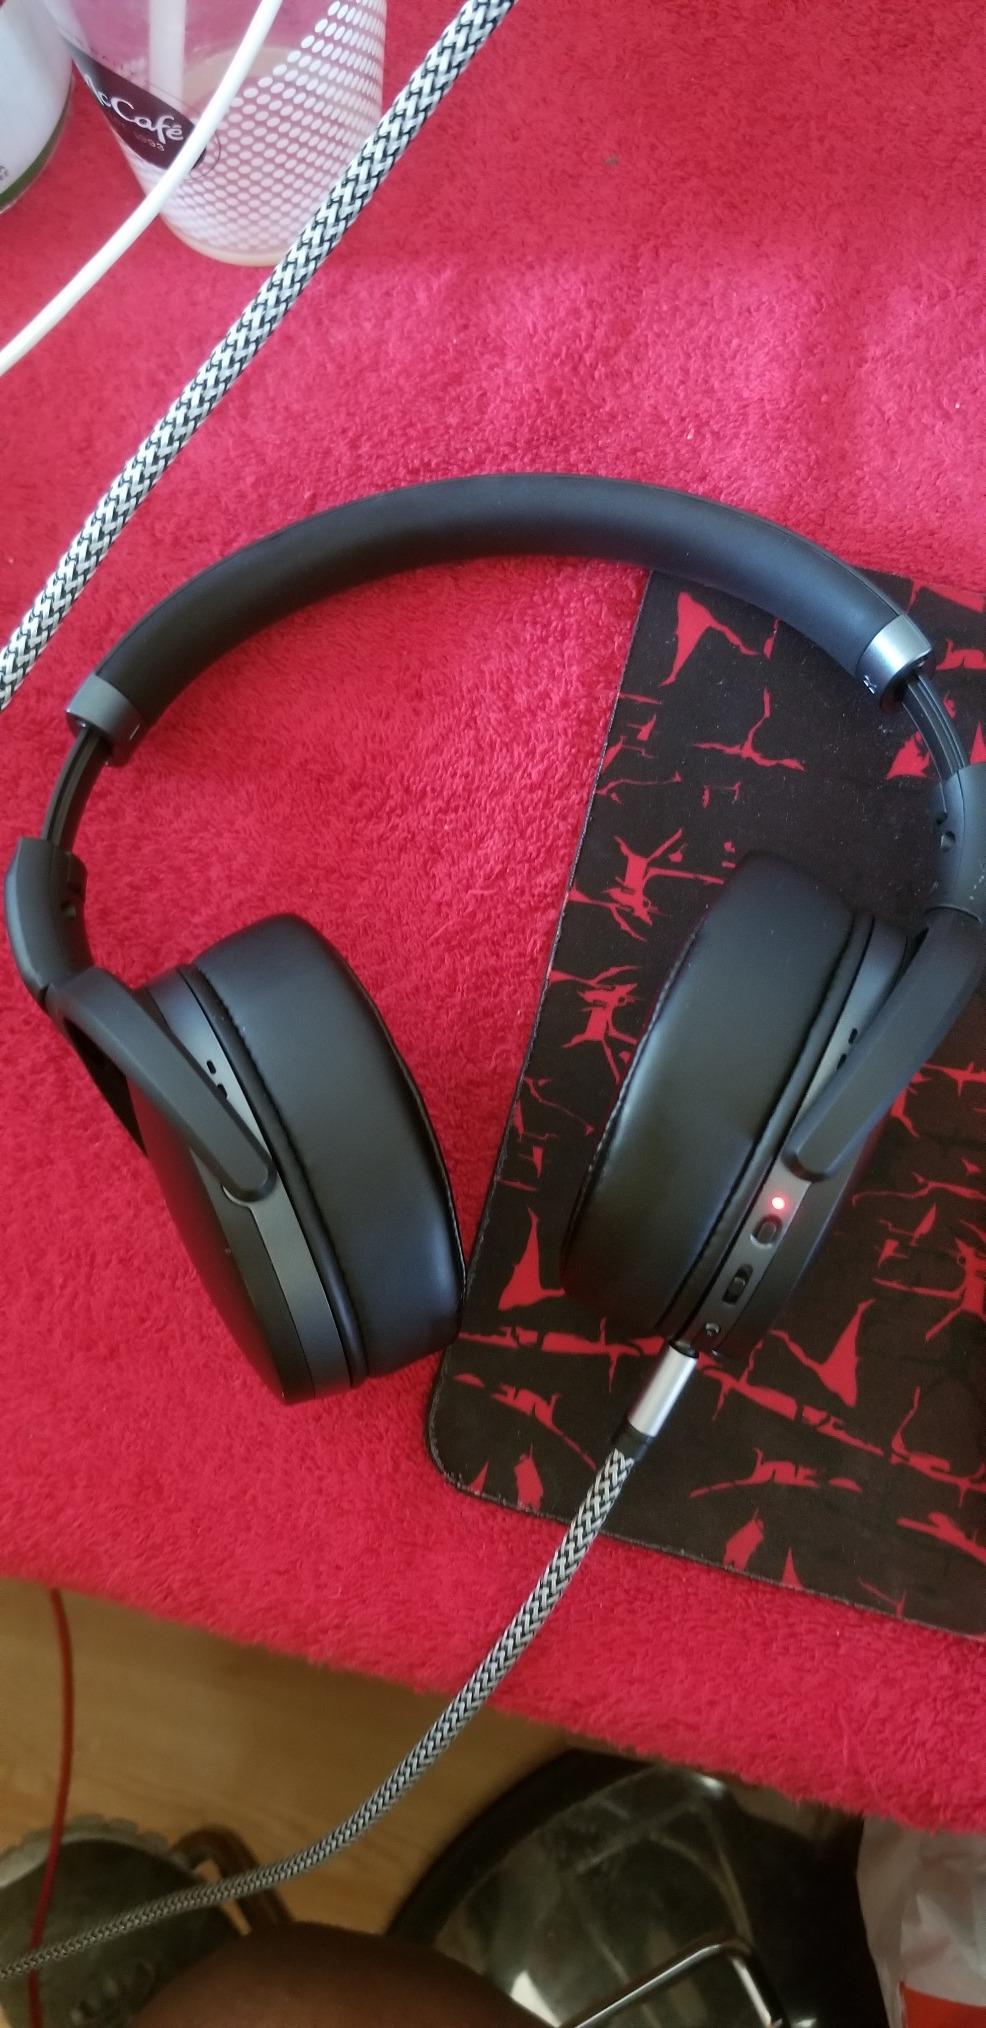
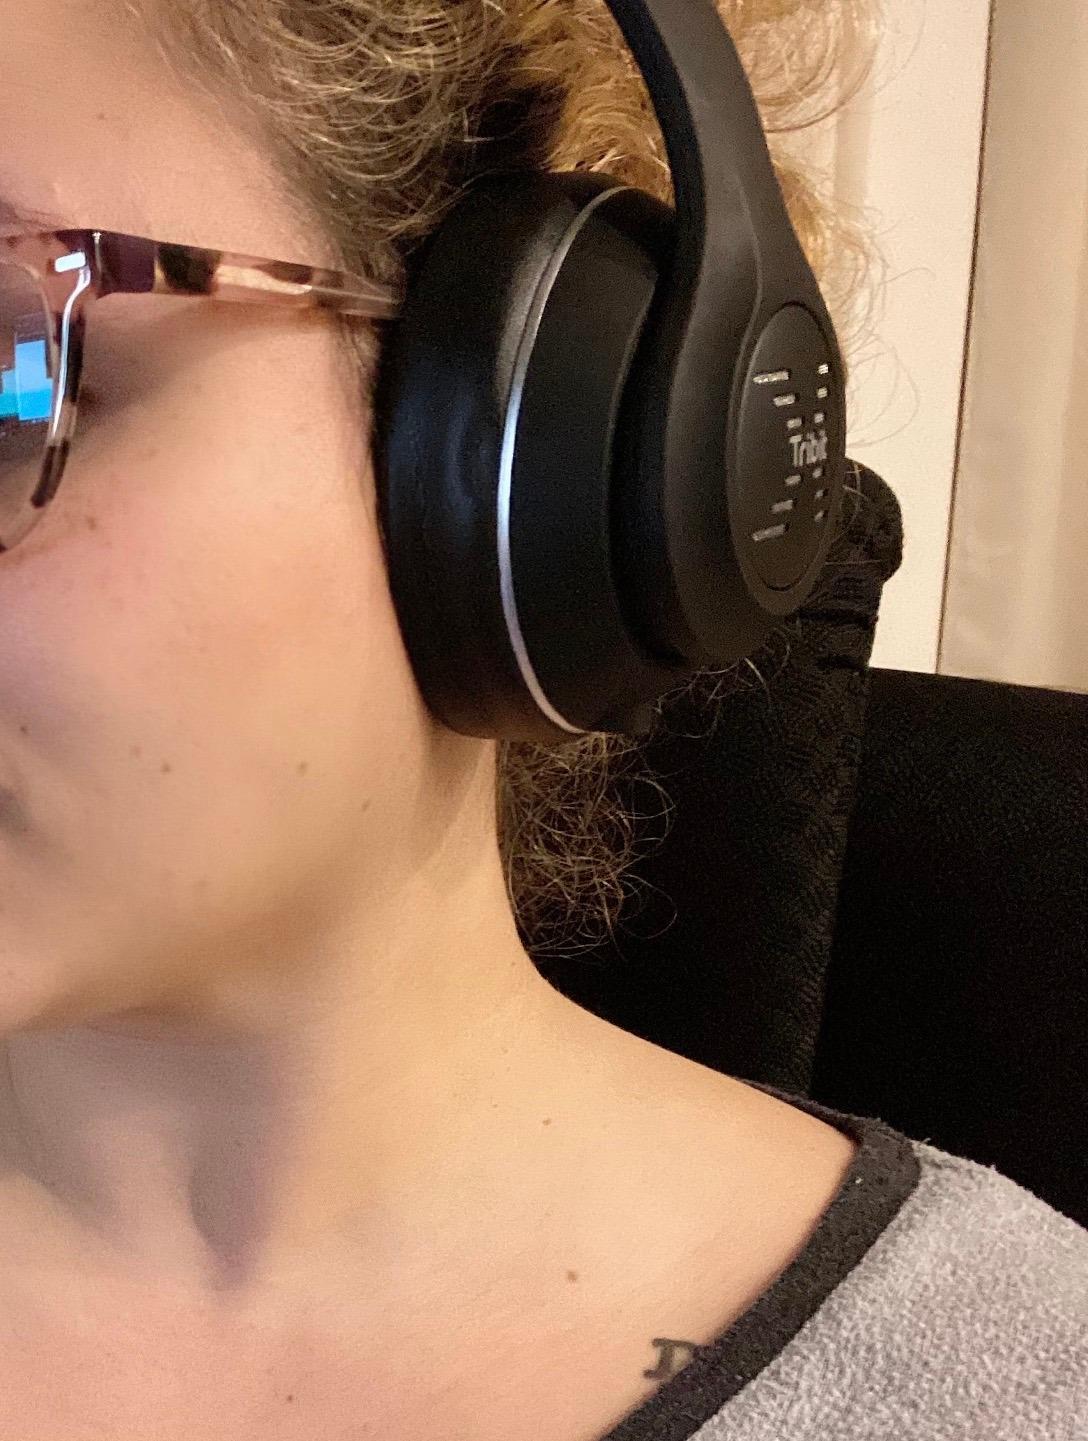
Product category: headphones
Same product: no